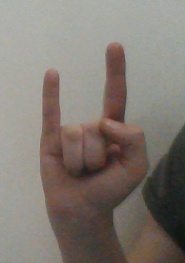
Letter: la